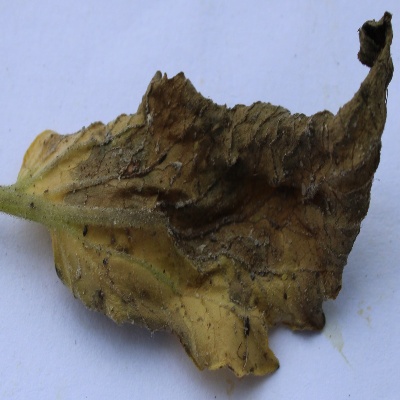
Crop: Tomato
Condition: leaf blight